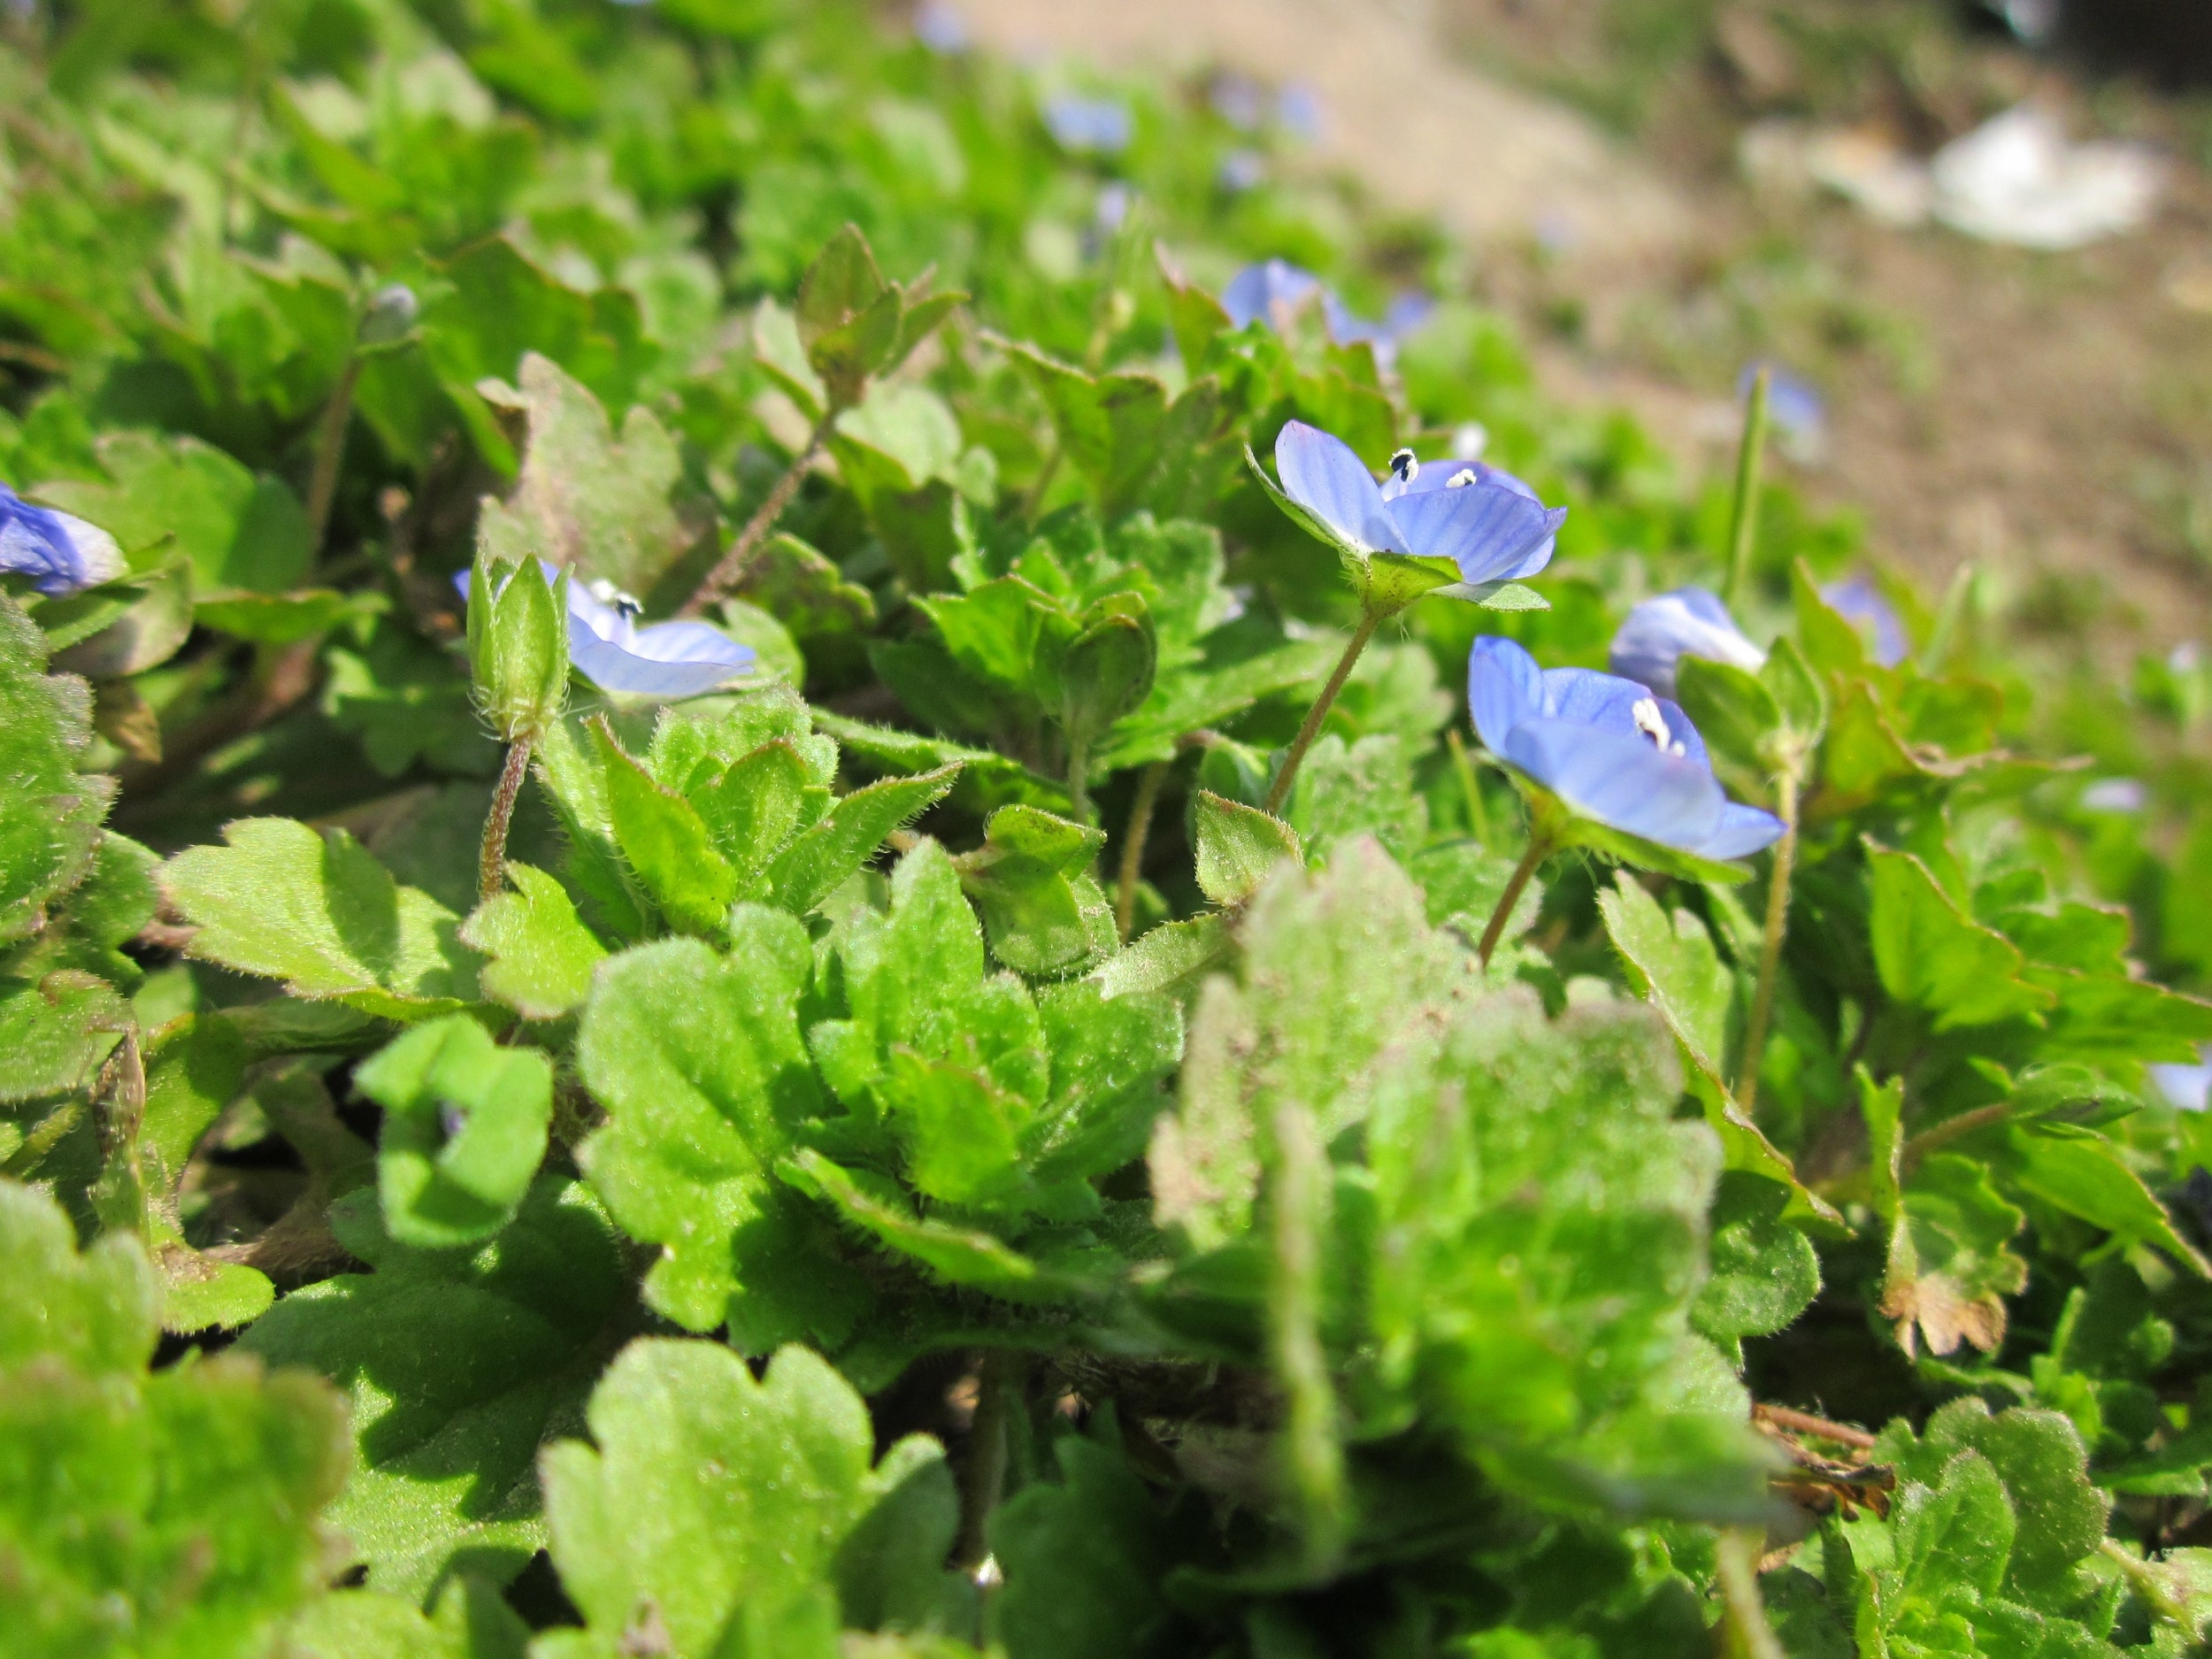
blossom, plant, leaf, flower, green, herb, produce, macro, botany, flora, wildflower, veronica, speedwell, flowering plant, bird's eye, annual plant, land plant, violet family, gypsyweed